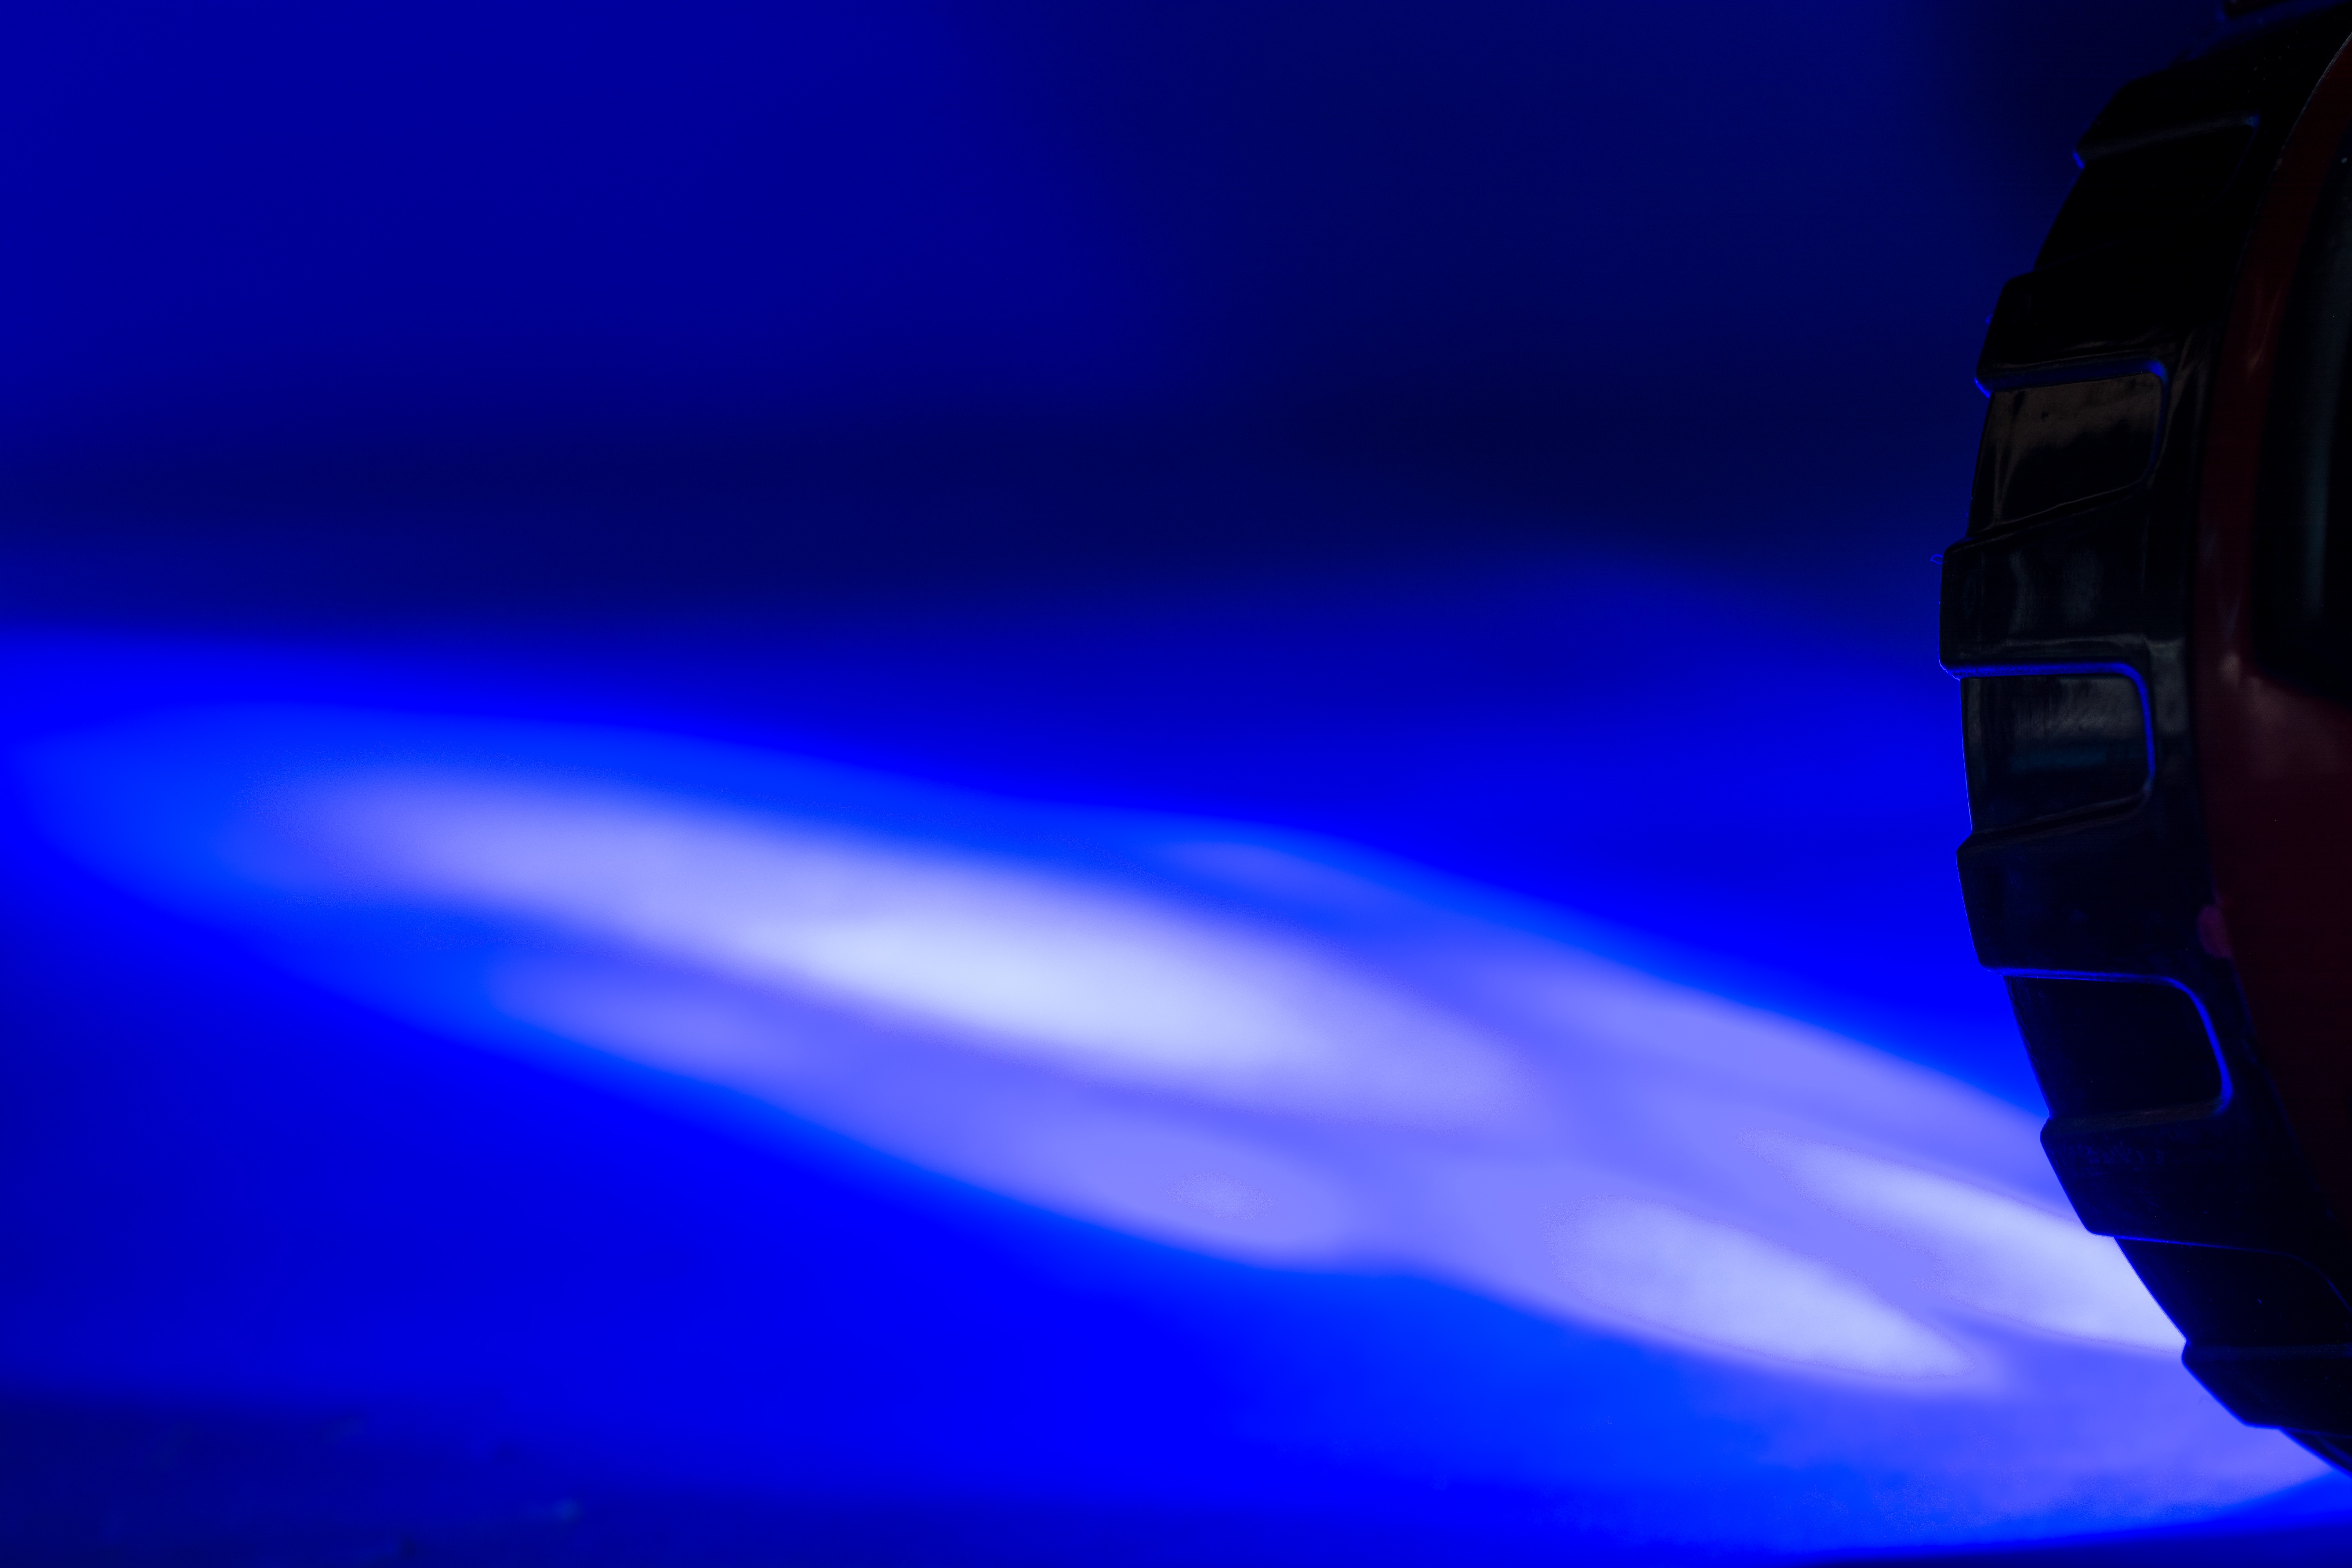
hand, light, atmosphere, vehicle, space, glow, darkness, blue, outer space, flashlight, screenshot, atmosphere of earth, computer wallpaper, light cone